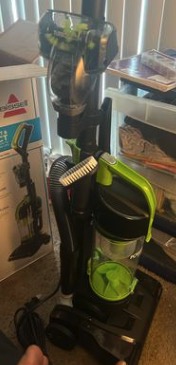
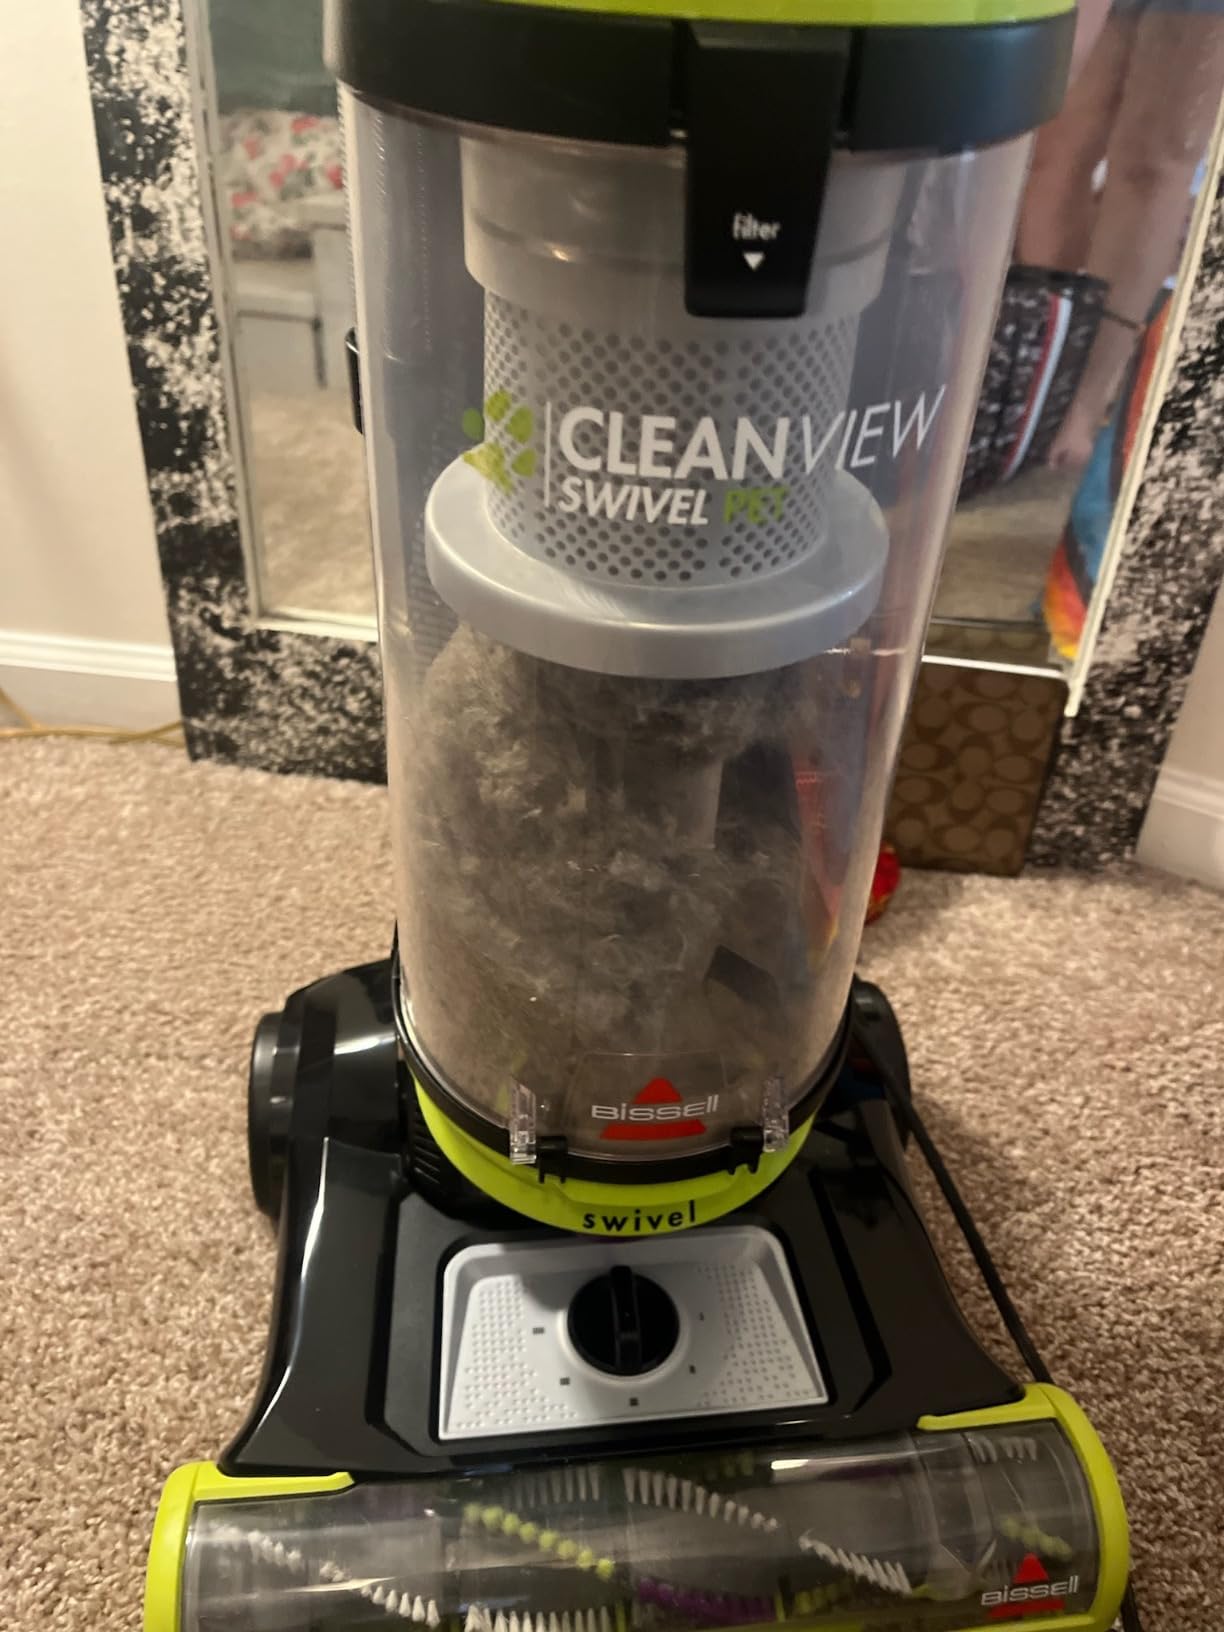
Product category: items_vacuum
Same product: no